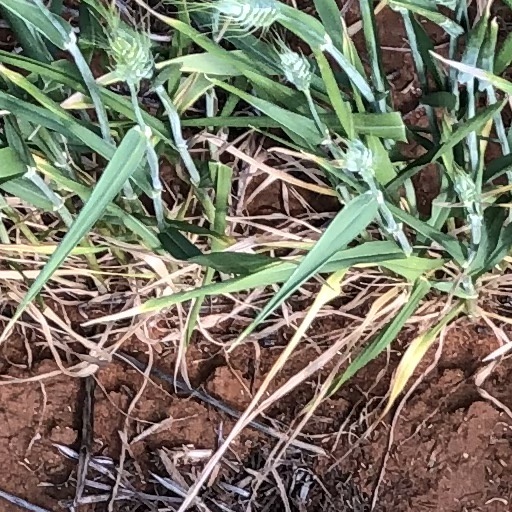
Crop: wheat